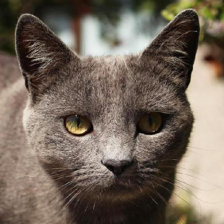
Label: animals